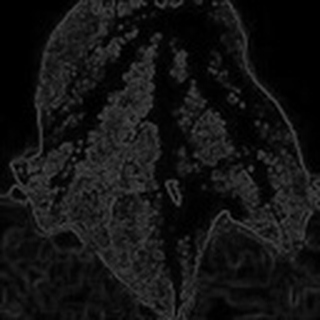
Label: cotton_bacterial_blight